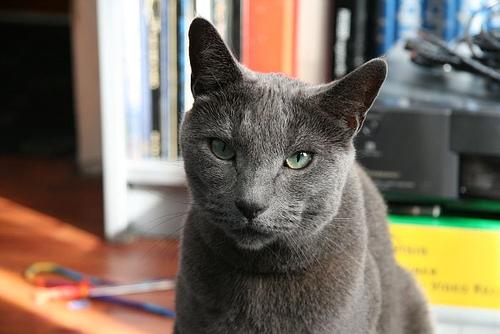
Breed: Russian Blue